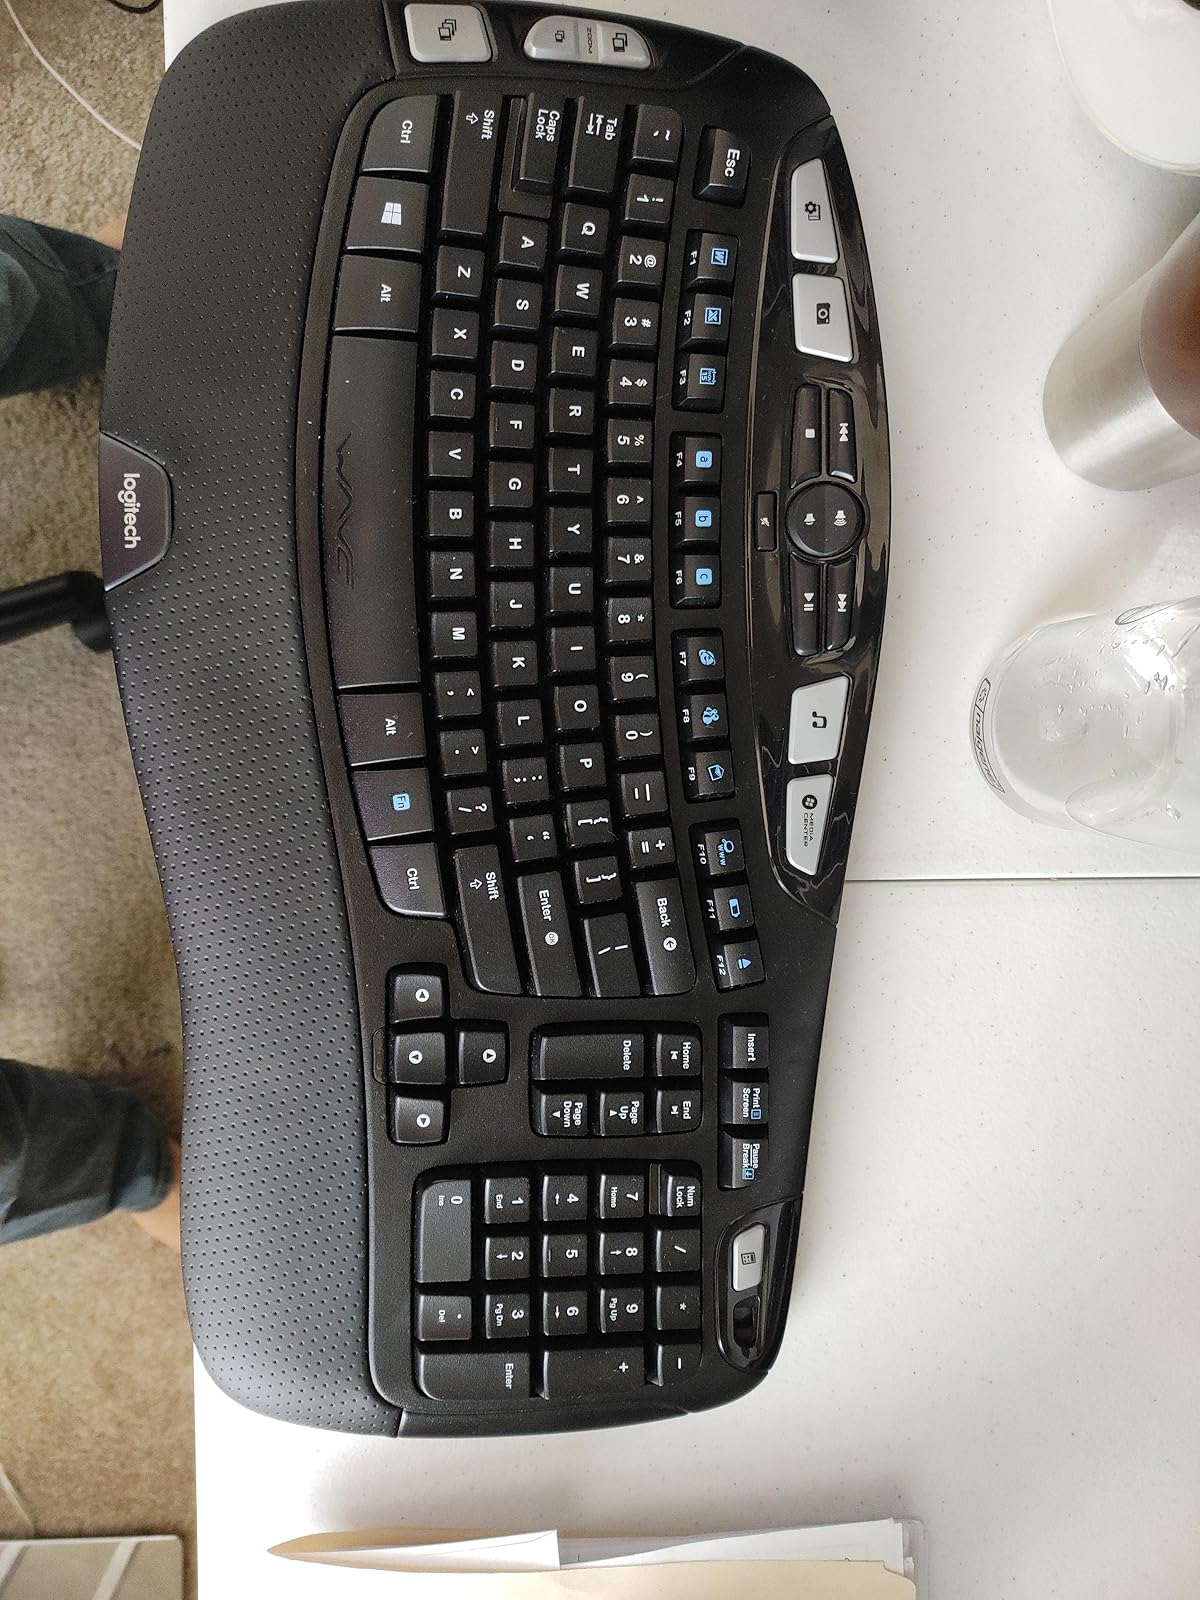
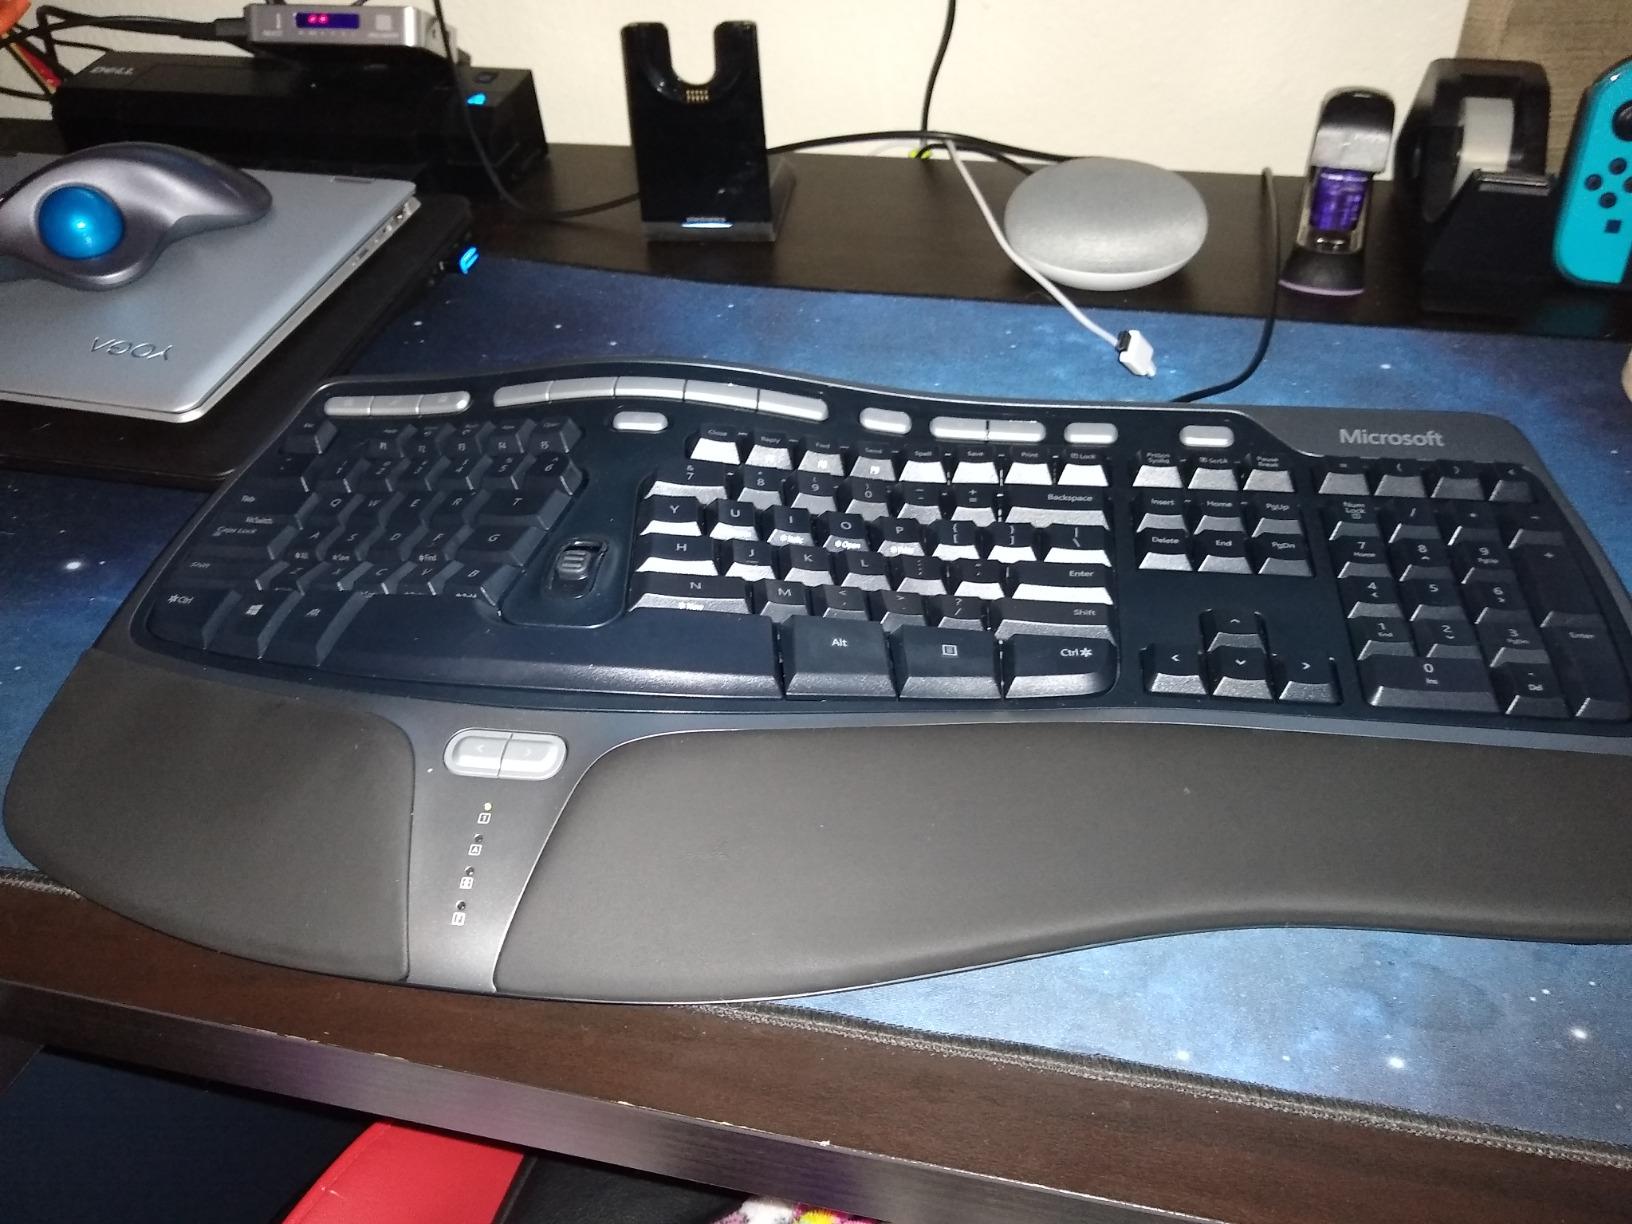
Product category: keyboard
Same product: no